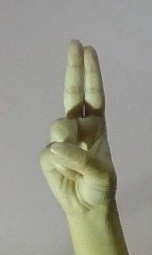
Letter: taa